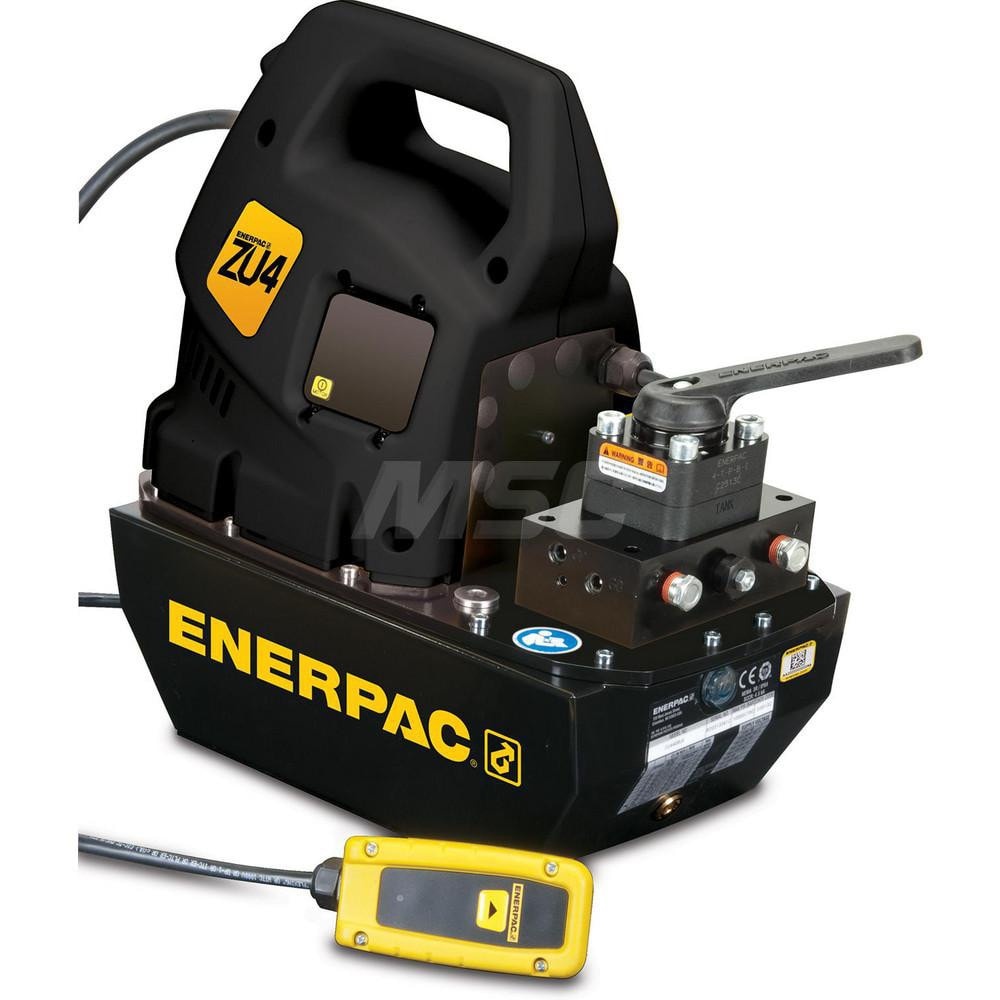
Power Hydraulic Pumps & Jacks; Type: Electric Hydraulic Pump; 1st Stage Pressure Rating: 10000; 2nd Stage Pressure Rating: 10000; Pressure Rating (psi): 10000; Oil Capacity: 5 gal; Actuation: Double Acting; Cylinder Operating Function: Advance, Hold and R
Item #: 03123932 Brand: Enerpac Model #: ZU4420JB Product Specifications Type Electric Hydraulic Pump 1st Stage Pressure Rating 10000 2nd Stage Pressure Rating 10000 Pressure Rating (psi) 10000 Oil Capacity 5 gal Actuation Double Acting Cylinder Operating Function Advance, Hold and Retract Valve Type Four-Way; Three-Position Adjustable Relief Valve Yes Overall Length 24.00 Overall Width 20 Overall Height 18.3 in Usable Oil Capacity 5 gal Additional Information Sound Level: 85 to 90 dBA; Series: ZU; Thread: 1/2 in NPTF; Motor Hertz: 50/60 Hz; Duty Cycle: Intermittent; Operation¬†Type: Jog Manual Valve with Pendant; Motor Phase: 1 ph; Pump Control: Pendant Resovoir Capacity (Cu.In.) 1201 Used With Cylinders Double Acting Horse Power 1.7 hp UNSPSC Code 27121800
Brand: Enerpac
Category: Hardware > Tools > Drills > Pneumatic Drills